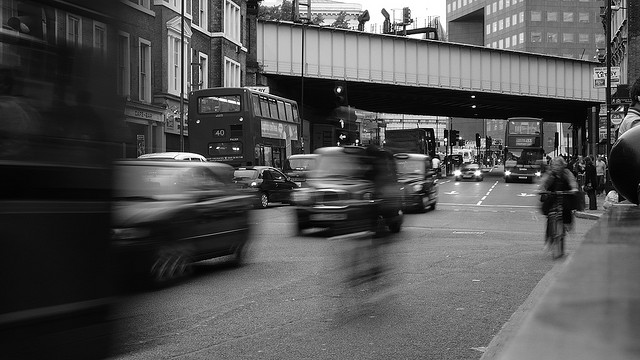
user: Given an image and a question. Answer the question in a short answer. Question: What effect is being used on this picture? Short Answer:
assistant: long exposure